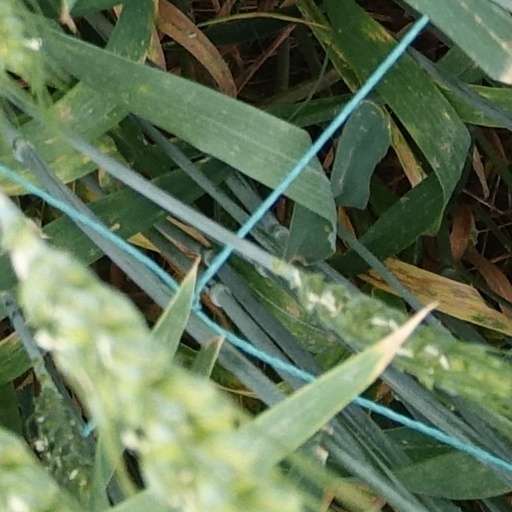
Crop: wheat